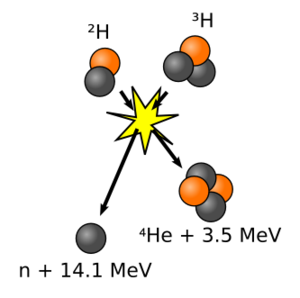
Kernefusion
Deuterium-Tritium (D-T) fusionsreaktionen regnes som den mest lovende kandidat til at producere fusionsenergi.
Kernefusion eller blot fusion betegner i fysik en proces hvor mindre atomkerner forenes til en større atomkerne samt biprodukter. Fusion udløser store mængder energi i form af varme og gammastråling. Fusionsprocesser spiller en afgørende rolle i Universets udvikling og har i nyere tid vundet teknologisk betydning. Den omvendte proces, hvor større atomkerner spaltes i mindre, kaldes fission.